Daryl Hall

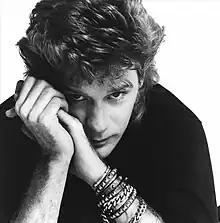
1984 publicity photo

Signed to Atlantic by Ahmet Ertegun and managed by Tommy Mottola in the early 1970s, Daryl Hall and John Oates have sold more albums than any other duo in music history. Their second album, "Abandoned Luncheonette," produced by Arif Mardin and released in 1973, yielded the single "She's Gone", which went to No. 7 in the U.S. Top 10 on re-release in 1976 after reaching No. 1 on the R&B charts when it was covered by Tavares. The duo recorded one more album for Atlantic, "War Babies" (produced by Todd Rundgren), before they were dropped and promptly signed by RCA Records. During their tenure at RCA, the duo catapulted to international superstardom.